Maritime Reserve (United Kingdom)

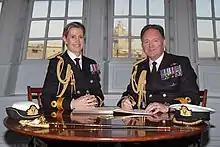
Commodores Robinson (left) and Quinn at the handover ceremony in 2020

The head of the Maritime Reserve is Commander Maritime Reserves (COMMARRES) and holds the rank of commodore. The following have served in that role: